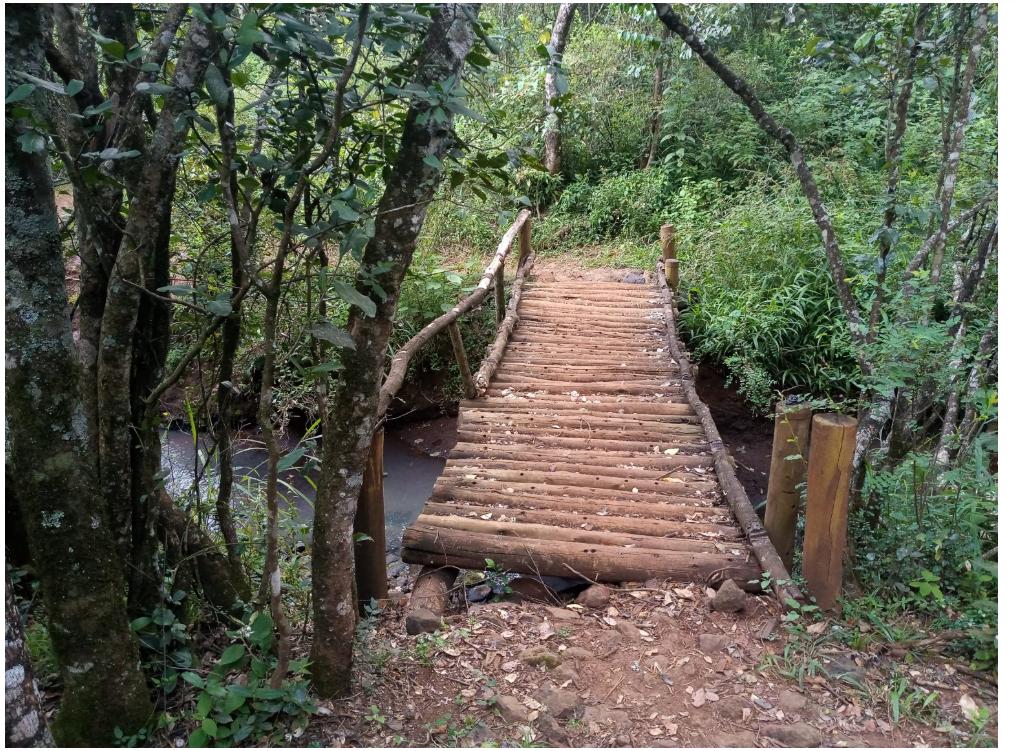
Msitu wenye vichaka vya majani na miti mirefu iliyostawi kwa rangi ya ukijani kibichi ikikatizwa, kwa mto uliokuwa na maji machache na daraja lililojengwa kwa miti na mbao. Mwanga mkali wa jua ukitanda eneo hilo lenye njia nyembamba na ya vumbi.